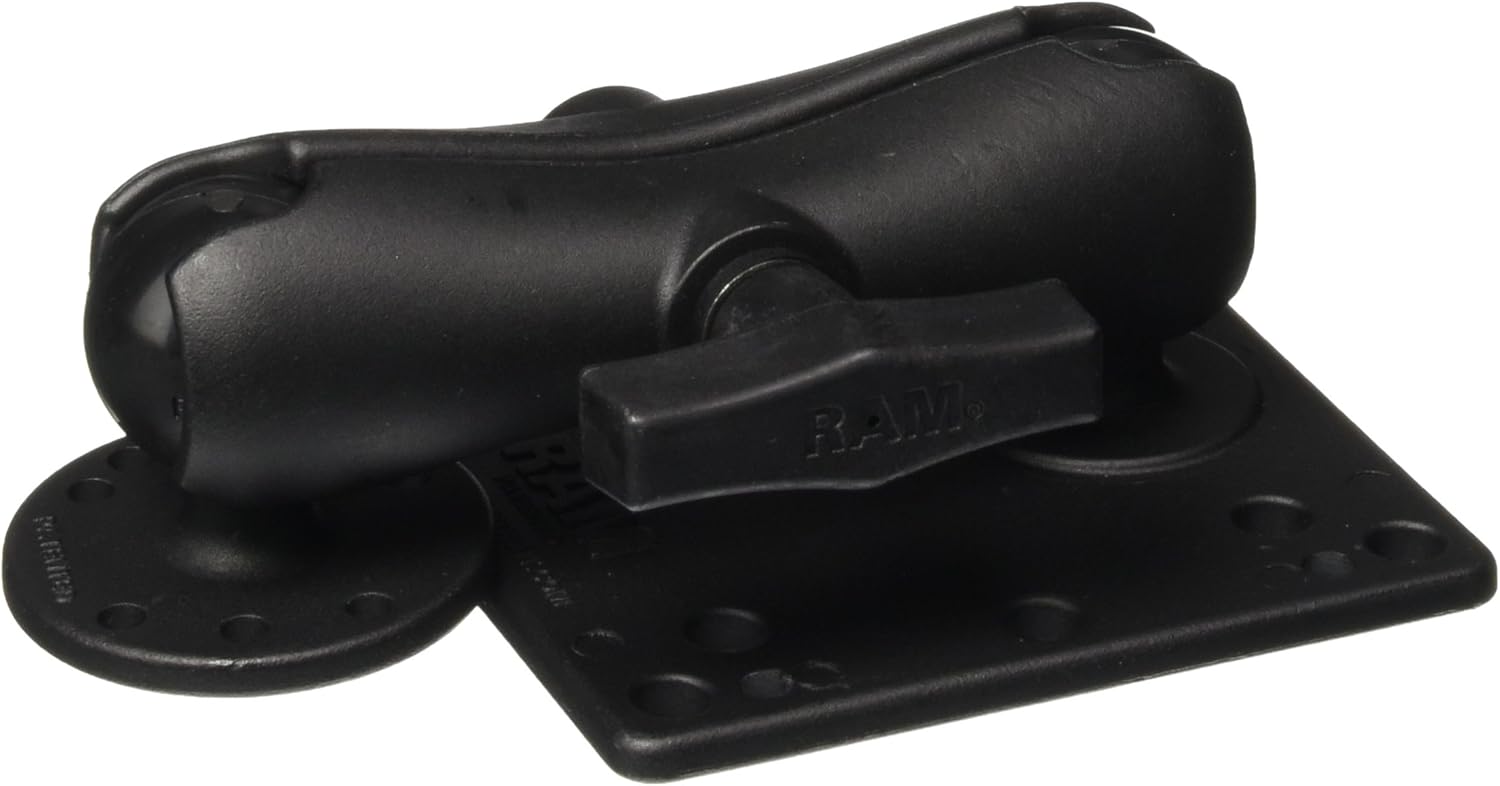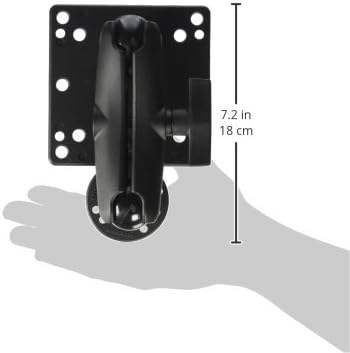
RAM MOUNTS (RAM-101U-246 1.5" Diameter Ball Mount with 2.5" Round Base (Amps Hole Pattern) and 4.75" Square Base (Vesa 75 mm and 100 mm Hole Patterns)
Category: Automotive
RAM stands for Round-A-Mount and was introduced in 1995. Far and away the most innovative product line of its kind, RAM continues to evolve into one of the most sought after accessories for electronics. RAM products have quickly become an essential mounting component for a wide variety of applications including rugged vehicle, industrial, military and defense, material handling as well as any application requiring a robust mounting solution.
Features: RAM offers a diverse product line which is protected by over 100 issued patents with more than 60 patents pending | RAM ball and socket mounts feature a design revolving around an elastomeric rubber ball | Incorporating a non-slip feature as well as shock and vibration dampening, our often imitated but never duplicated mounting solutions are truly one of a kind and enhance every application they are used in | Utilizing the finest assembly hardware, durable composites, steel, stainless steel, rubber, and aluminum, our mounting bases and complete kits are manufactured in the USA to perform above expectations and remain cost effective.